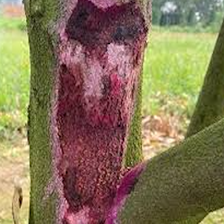
Label: stem_cracking_ gummosis